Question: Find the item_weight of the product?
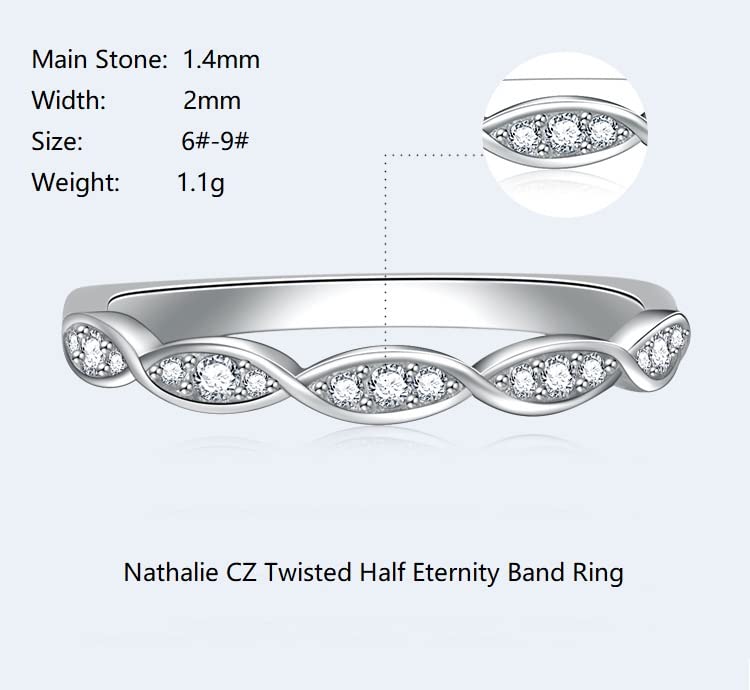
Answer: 1.1 gram